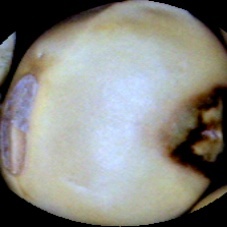
Label: Broken